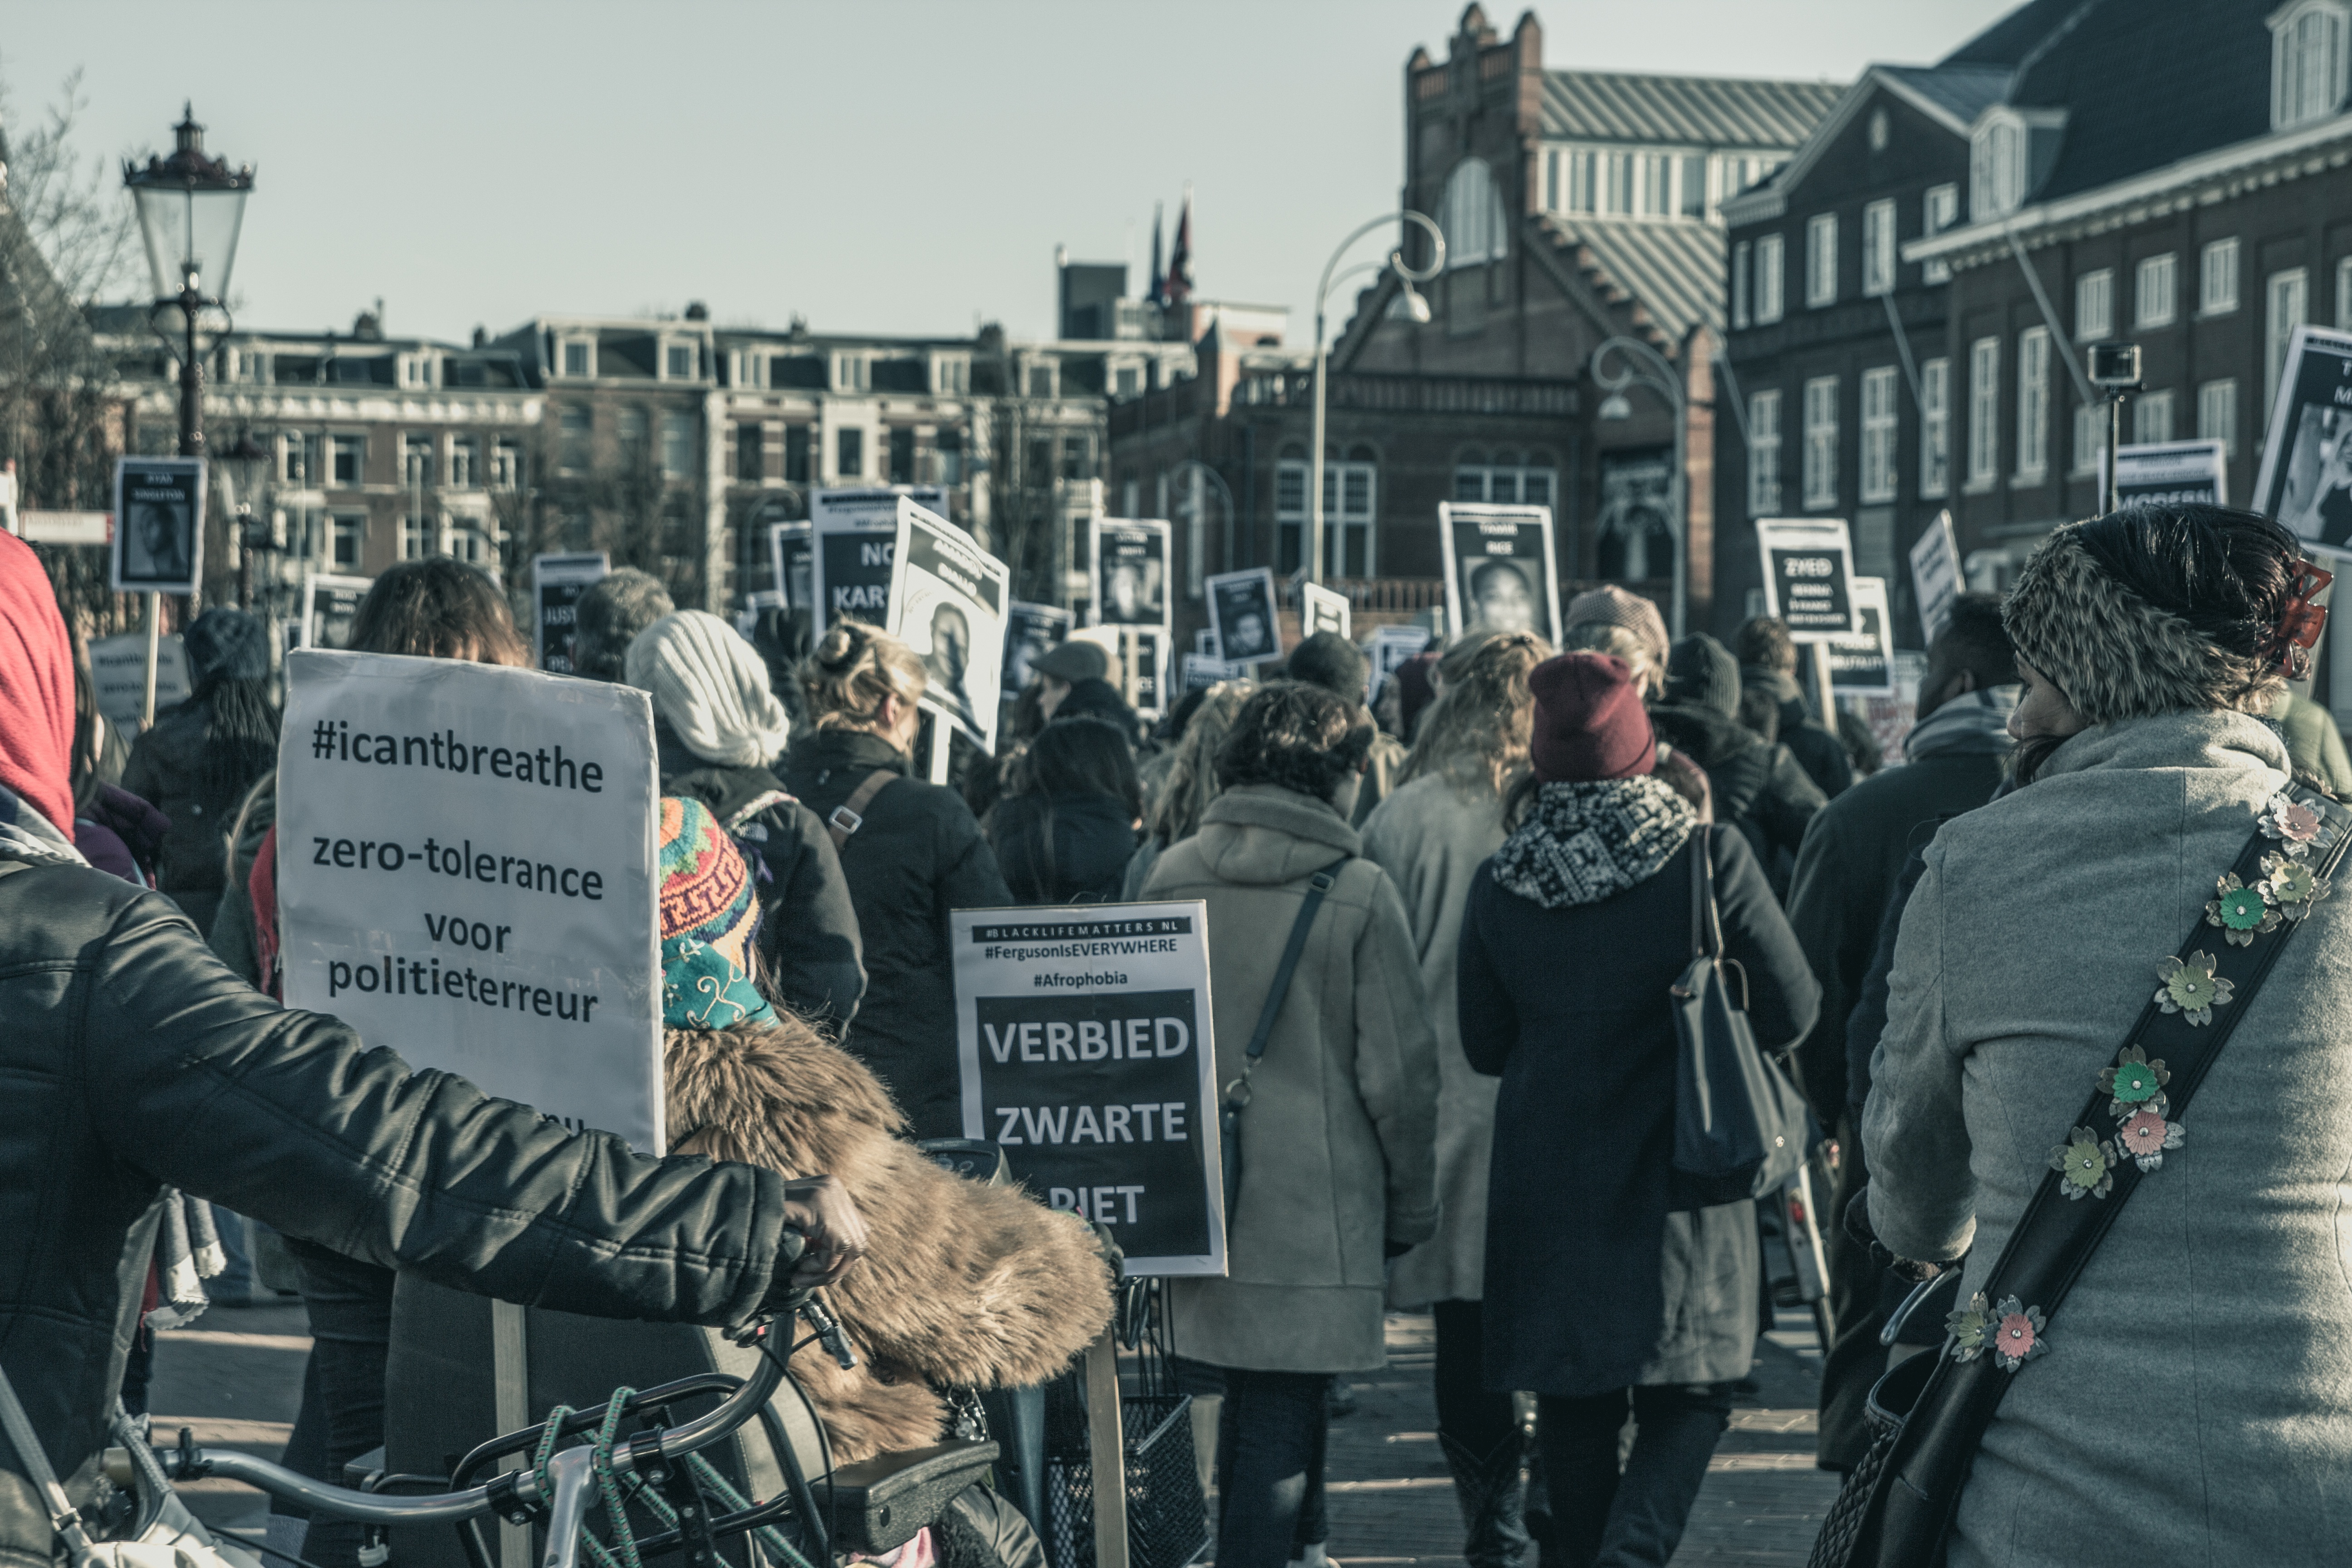
pedestrian, people, street, crowd, demonstration, protest